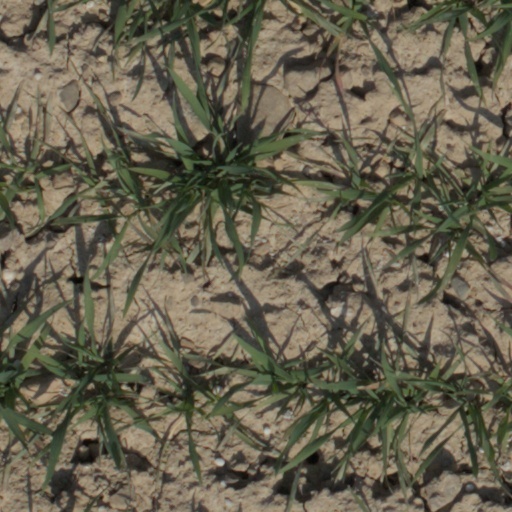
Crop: wheat